Ernest Pike

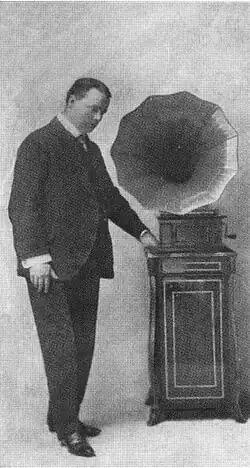
Ernest Pike standing beside a G&T Sheraton gramophone, c. 1907, photo from a record sleeve of one of the Zonophone grand opera series.

Ernest George Pike (1871 – 4 March 1936) was an English tenor of the early 20th century who made numerous recordings in the first decades of the 20th century. After studying at the Guildhall School of Music in London, he worked as a bank clerk and sang as a church tenor before making his first recording "Take a Pair of Sparkling Eyes" for the Gramophone & Typewriter Company in 1904. He became the house tenor for HMV and made several hundred records in a career that spanned over twenty years.